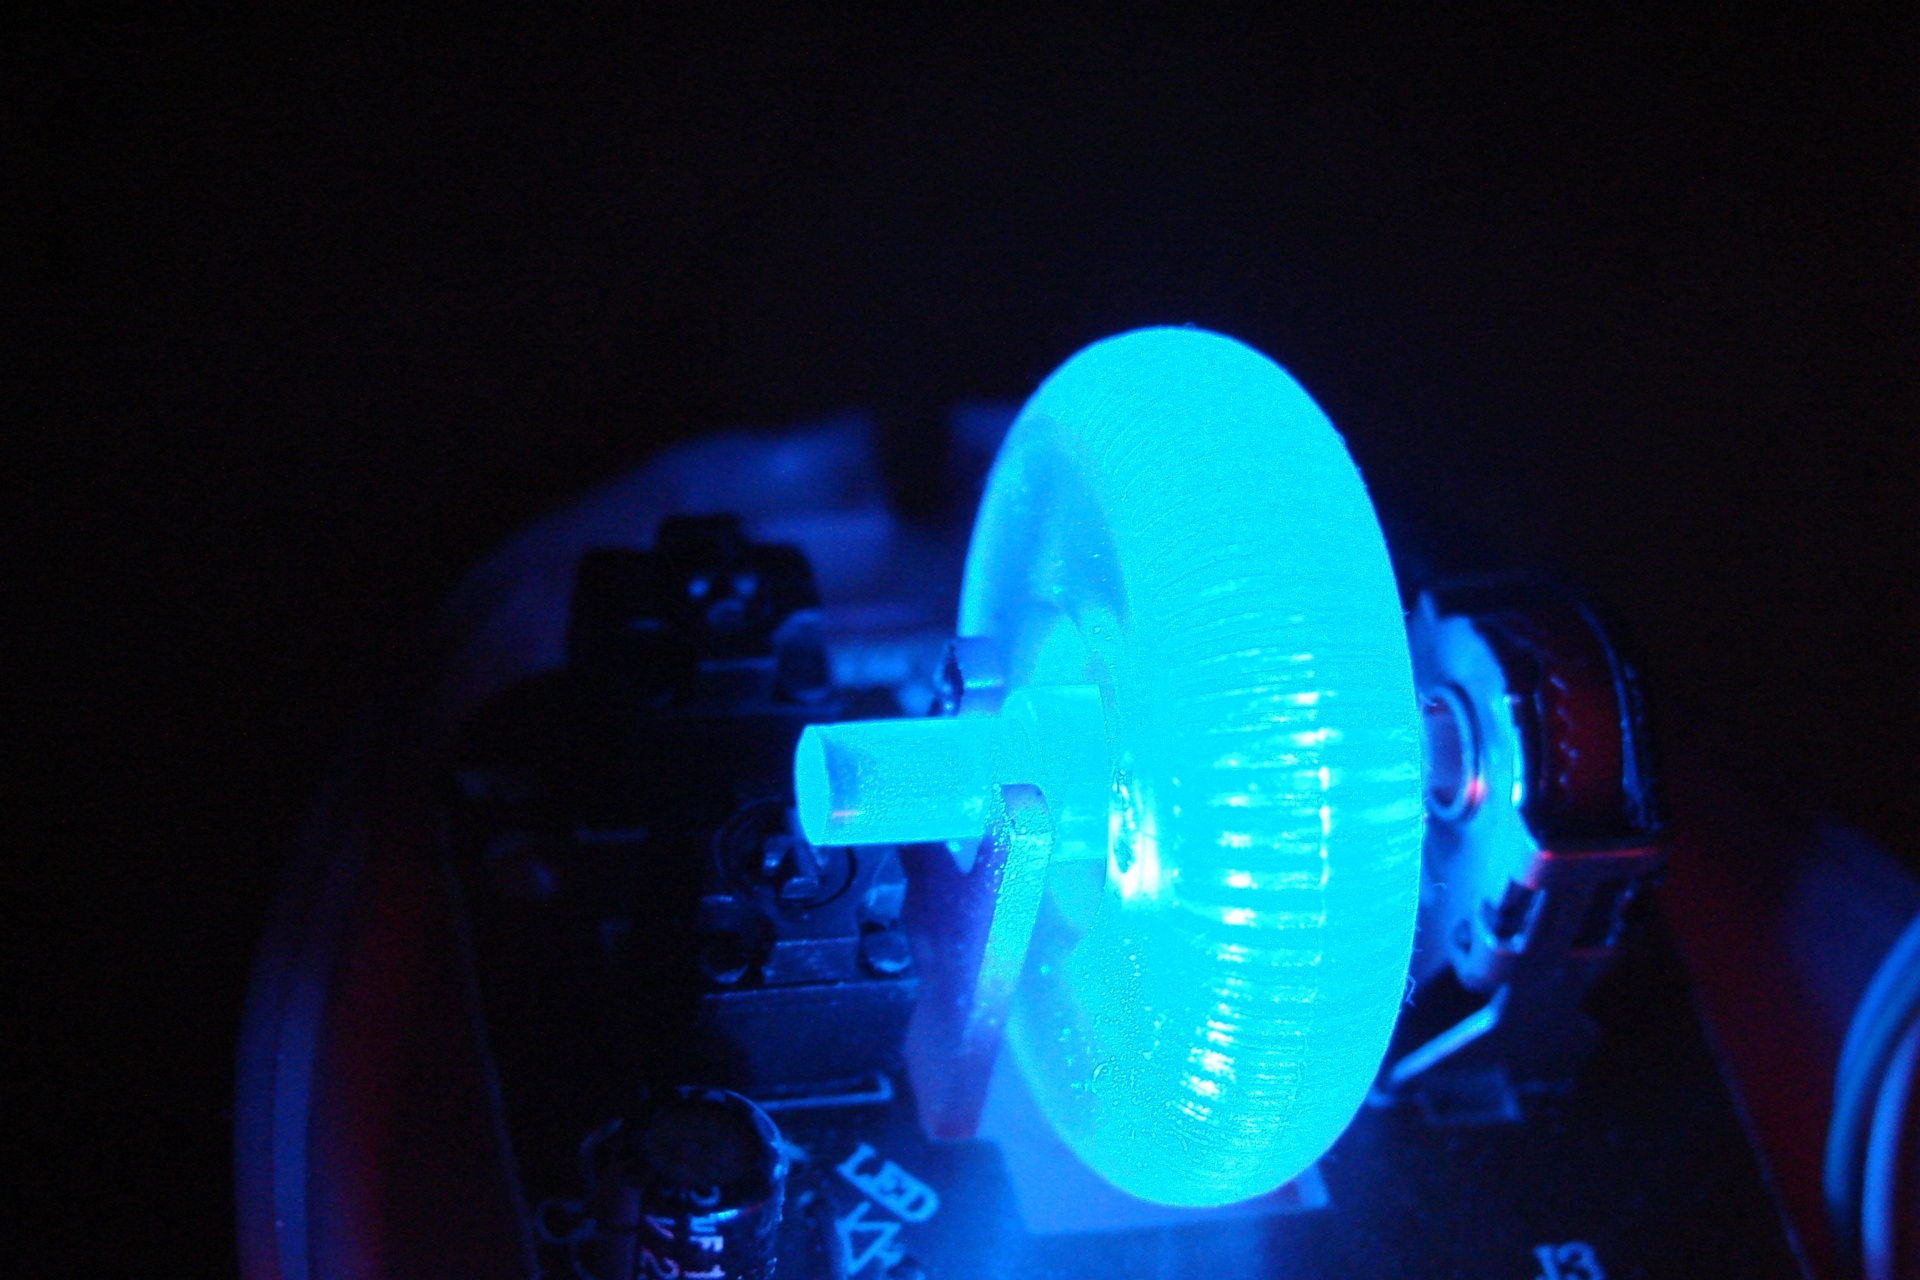
light, technology, night, mouse, darkness, blue, electricity, lighting, device, electronics, design, led, macro photography, computers, led lighting, atmosphere of earth